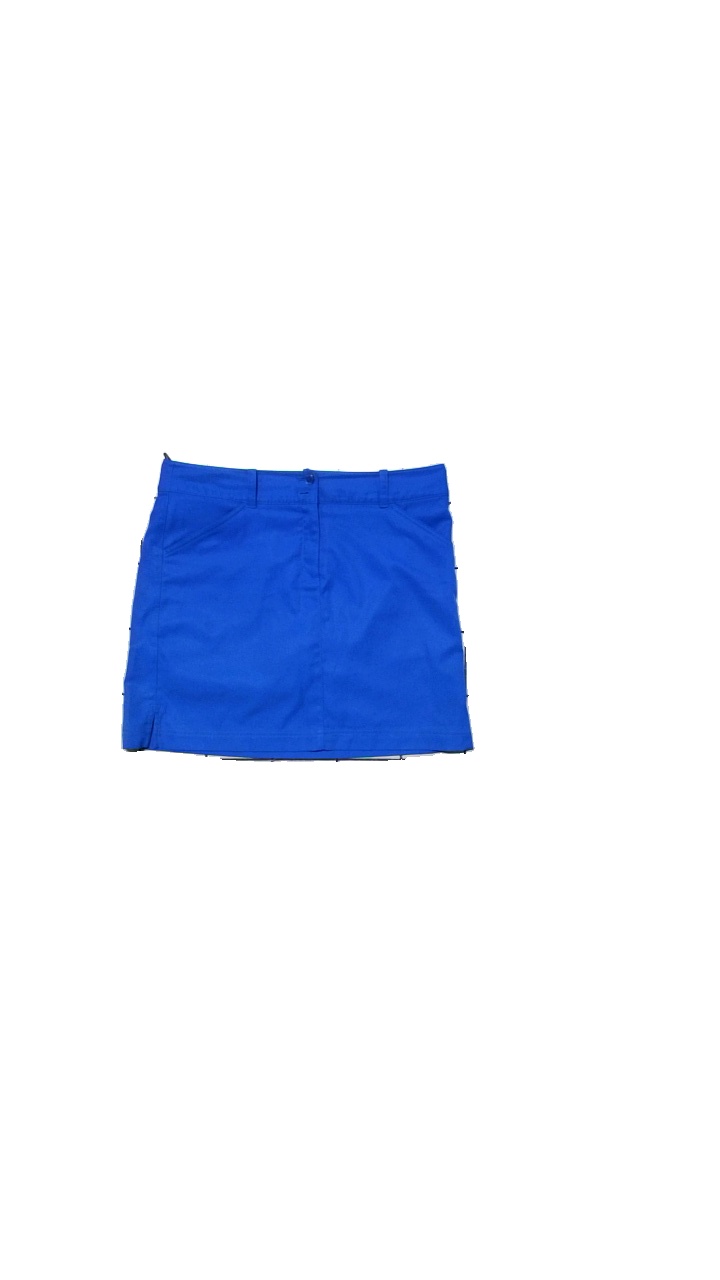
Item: Skirt (Ladies)
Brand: Callaway
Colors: Blue
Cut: Regular
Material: Shell: 100%polyester. Lining: 92%polyester, 8% spandex
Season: All
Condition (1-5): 4
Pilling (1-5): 4
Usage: Reuse
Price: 50-100